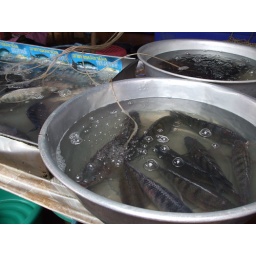
The fish and other produce at the market was brought in daily. Everything was fresh.